Max Wolf

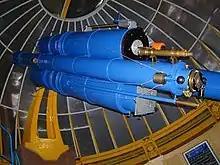
The "Bruce double astrograph" at Heidelberg Observatory

While the new observatory was being built, Wolf was appointed to supervise the construction and outfitting of the astrophysics half of the observatory. He proved to be not only a capable supervisor but also a successful fundraiser. When sent to America to study the construction of the large new telescopes being built there, he returned not only with telescope plans but also with a grant of $10,000 from the American philanthropist Catherine Wolfe Bruce. Wolf immediately designed and ordered a double refractor telescope from American astronomer and instrument builder John Brashear. This instrument, known as the "Bruce double-astrograph", with parallel lenses and a fast f/5 focal ratio, became the observatory's primary research telescope. Wolf also raised money for a reflector telescope, the first for the observatory, used for spectroscopy.